History of Seville

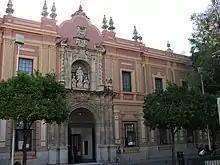
Façade of the Museum of Fine Arts of Seville

The economic decline of this period was not accompanied by a corresponding decline of the arts. During the reign of the Habsburg king Philip IV in the 17th century (1621–1665), there were effectively only two patrons of art in Spain—the church and the king with his court. Murillo was the artist favoured by the church, while Velázquez was patronised by the crown. The Baroque period of art emphasised exaggerated motion and clear detail to produce drama, exuberance, and grandeur. The popularity of the Baroque style was encouraged by the Catholic Church, which had decided, in response to the Protestant Reformation, that the arts should communicate religious themes in direct and emotional involvement.